Western University of Health Sciences

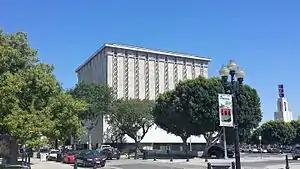
Anderson Tower at WesternU, with the historic Pomona Fox Theater to the right.

The western range of campus contains the Rodney P. Wineberg Center, home to research administration and laboratories, in addition to the Pumerantz Library, and Anderson Tower (formerly known as the Chase Bank building). The Rodney P. Wineberg Center contains 8,550 square feet dedicated to research. The Rodney P. Wineberg Center building was originally a JCPenney. The multi-story, 35,000-square-foot Pumerantz Library is on the west edge of campus. The library opened in that space in 2001, after the university acquired the building in 1998. The building was built in 1929, and previously housed a switching station for the Pacific Telephone & Telegraph company. The Southern California Medical Museum is located in the Nursing Science Center on the WesternU campus.